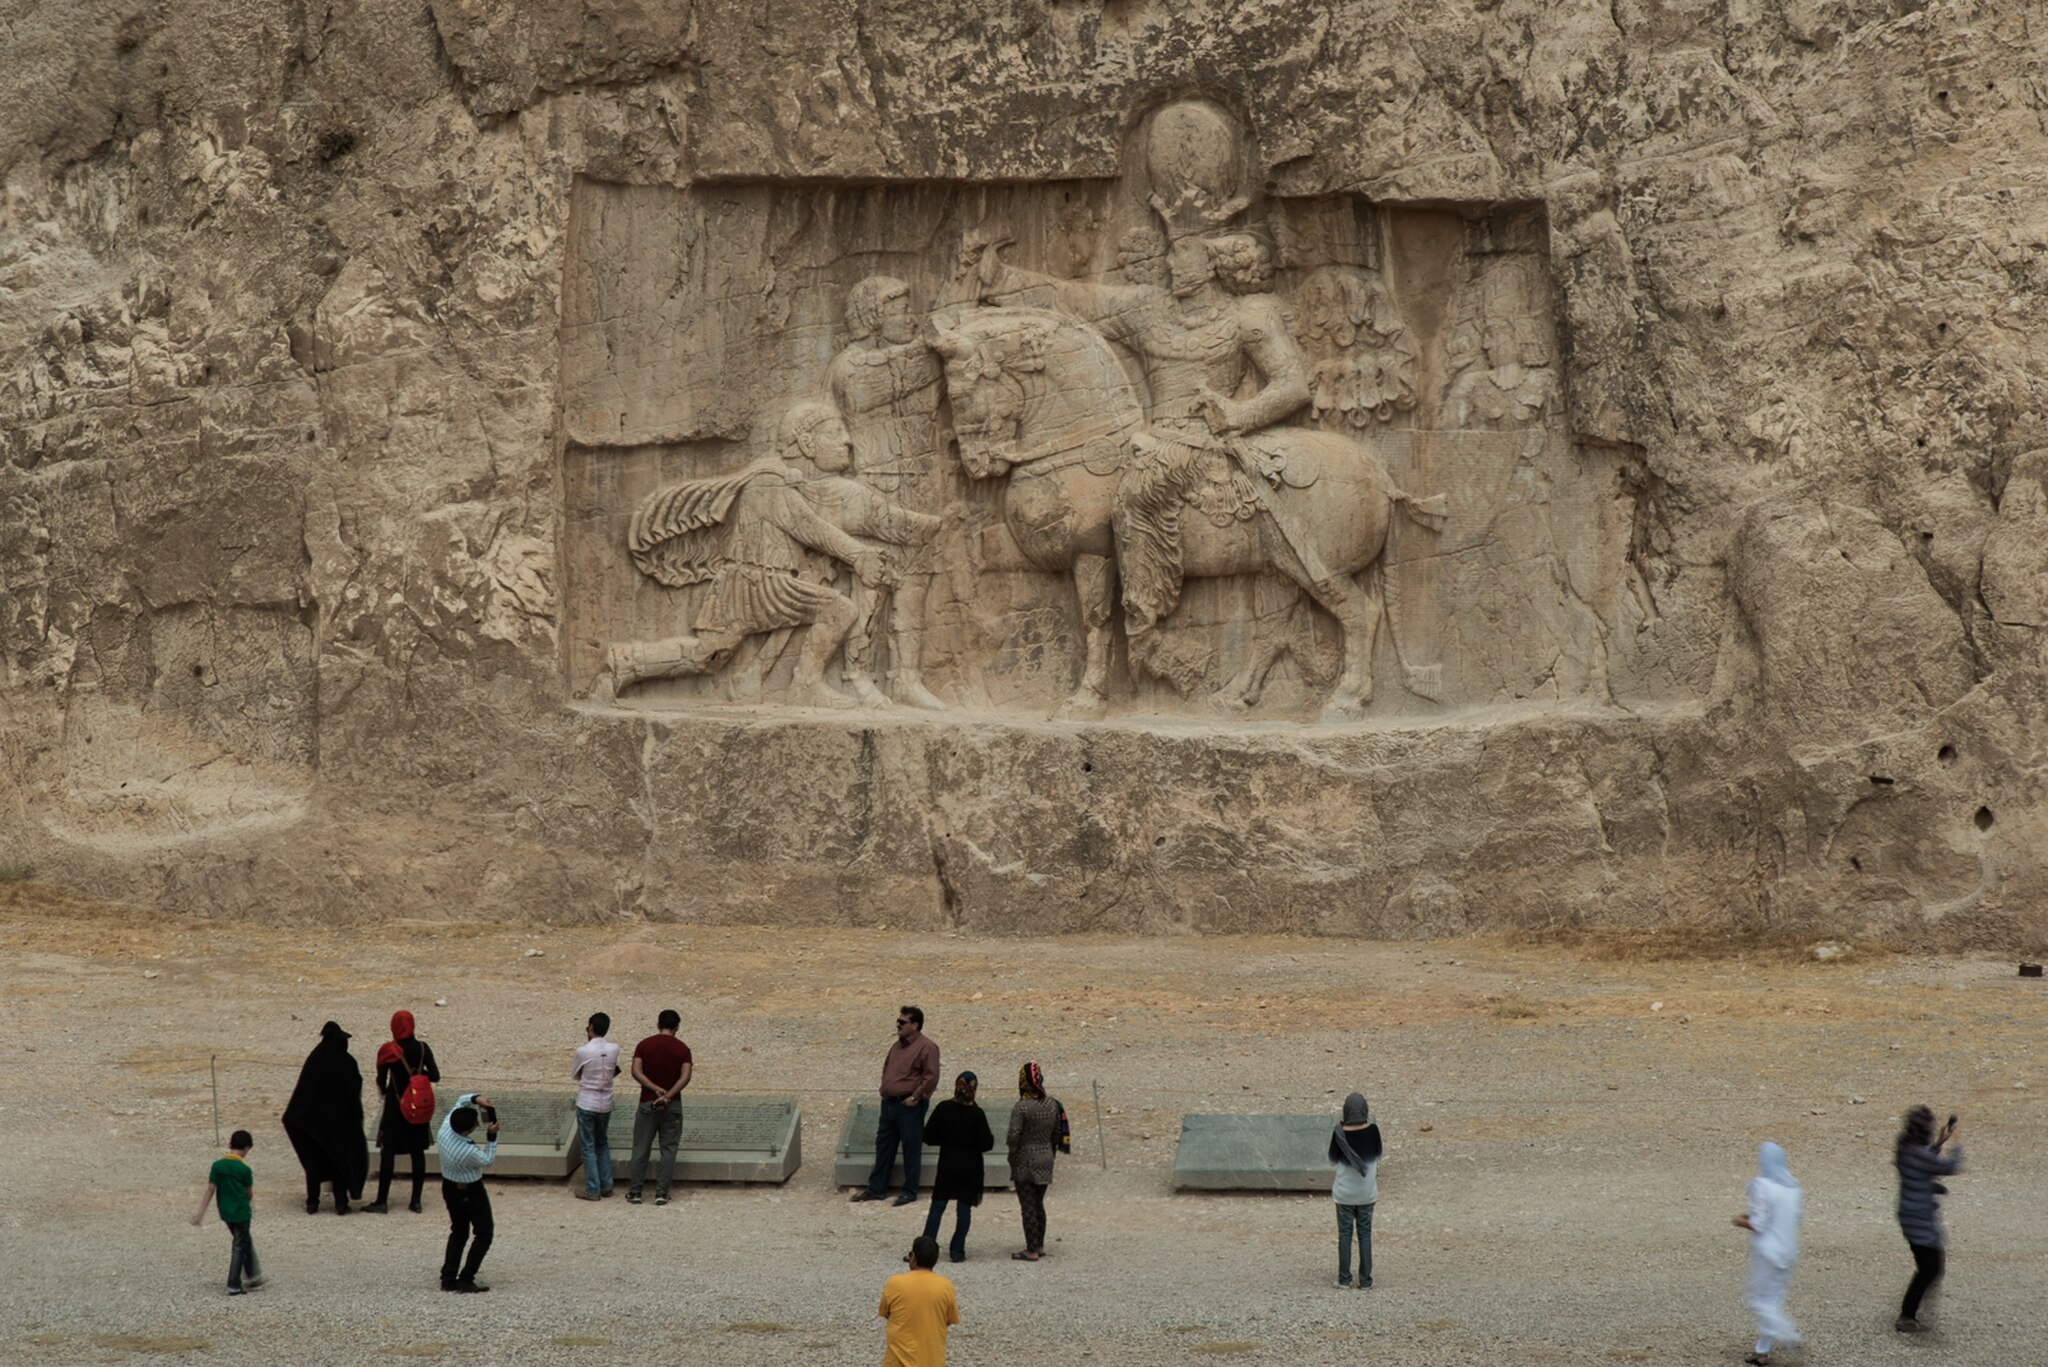
Title: سنگ‌نگاره پیروزی شاپور بر امپراتوران روم
Date: 2015-09-11 12:02:15
Categories: Relief of triumph of Shapur I over Valerian at Naqsh-e Rustam, Self-published work, Images from Wiki Loves Monuments 2015, Cultural heritage monuments in Iran with known IDs, Images from Wiki Loves Monuments 2015 in Iran, Uploaded via Campaign:wlm-ir, Images from Wiki Loves Monuments in Marvdasht, Iran photographs taken on 2015-09-11, Images from Wiki Loves Monuments missing SDC depicts, Images from Wiki Loves Monuments missing SDC location of creation, Cultural heritage monuments in Iran missing SDC location of creation, Cultural heritage monuments in Iran missing SDC depicts